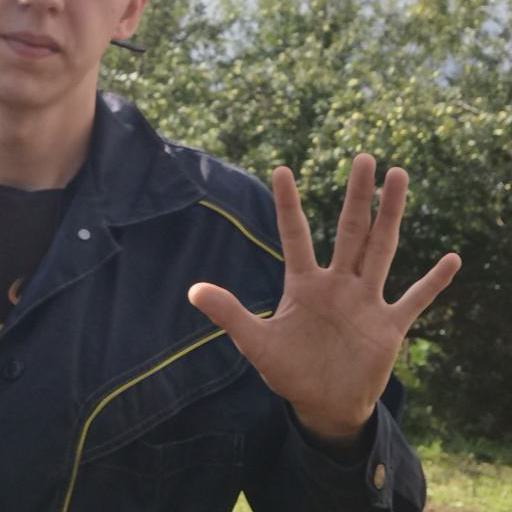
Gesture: palm